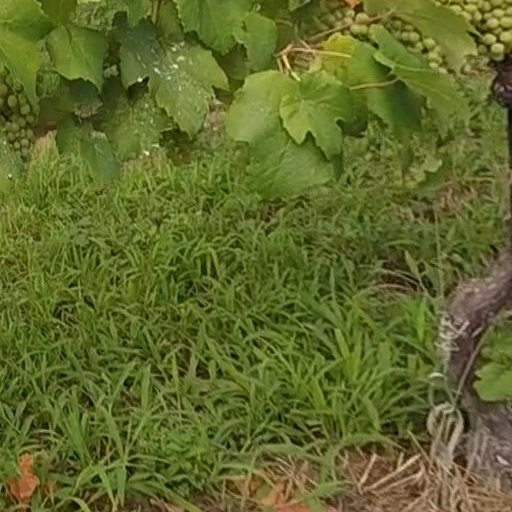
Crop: grape